Paul Steinhardt

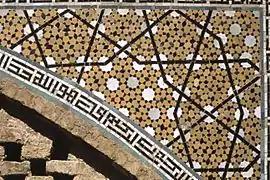
Girih tile quasicrystal pattern on right half of spandrel at Darb-e Imam Shrine

Other members of the team were: Chris Andronicos, Vadim Distler, Michael Eddy, Alexander Kostin, Glenn MacPherson, Marina Yudovskaya, and Steinhardt's son, William Steinhardt.